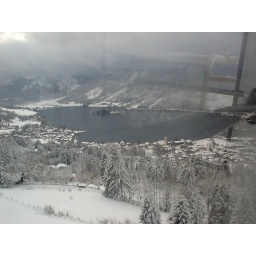
The lake in Schliersee with the village in the foreground.  Taken from the cable car up to the Schliersbergalm